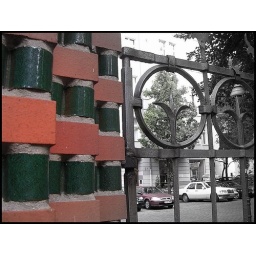
I was fascinated by the mix by the red clinker and the green glazed stones.